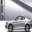
Label: automobile